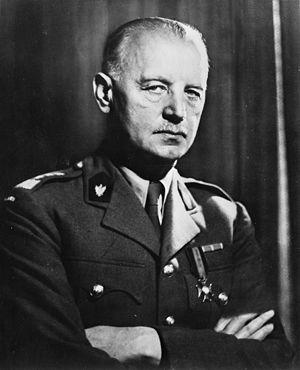
L'histoire militaire de Gibraltar pendant la Seconde Guerre mondiale illustre sa position de forteresse britannique comme c'est le cas depuis le début du XVIIIᵉ siècle. Le rocher fut un facteur vital dans la stratégie militaire britannique, à la fois comme pied sur le continent européen, et comme bastion de la puissance maritime britannique. Pendant la Seconde Guerre mondiale, Gibraltar eut un rôle essentiel tant sur le théâtre de l'Atlantique que sur le théâtre méditerranéen, contrôlant la quasi-totalité du trafic naval entre la mer Méditerranée et l'océan Atlantique.
Le 1ᵉʳ septembre 1939, sans déclaration de guerre formelle, l'armée allemande envahit la Pologne sous le prétexte que les troupes polonaises se seraient « rendues coupables de provocations » le long de la frontière germano-polonaise. Ce prétexte s'ajoute au contentieux concernant les droits de l'Allemagne sur la ville libre de Dantzig et le passage entre la Prusse-Orientale et le reste de l'Allemagne à travers le corridor de Dantzig.
Le gouvernement polonais en exil, officiellement nommé gouvernement de la République de Pologne en exil, est le nom donné aux instances politiques légales polonaises qui, avec le président de la République de Pologne, après la campagne de 1939, se sont établies d'abord à Angers en France, puis, après la défaite de la France en juin 1940, à Londres au Royaume-Uni, pour continuer, au nom du peuple polonais, la lutte contre l'agresseur. En vertu de la Constitution polonaise d'avril 1935, les autorités polonaises en exil se sont légalement perpétuées jusqu'au 22 décembre 1990, date à laquelle le dernier président de la République en exil, Ryszard Kaczorowski, prononce leur dissolution et transmet ses pouvoirs en même temps que les insignes présidentiels de la Deuxième République de Pologne à Lech Wałęsa, premier dirigeant issu d'élections libres et démocratiques depuis la guerre.
Le général Władysław Sikorski, né le 20 mai 1881 à Tuszów Narodowy et mort le 4 juillet 1943 à Gibraltar, est un militaire et homme d'État polonais, qui fut général et chef des forces armées polonaises, et occupa le poste de Premier ministre du gouvernement polonais en exil de 1939 à 1943.